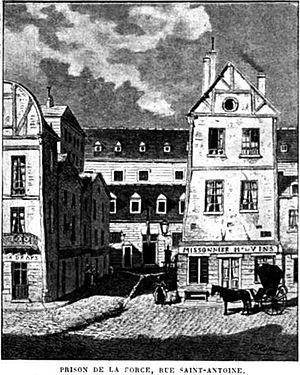
Prison de La Force vue depuis la rue Saint-Antoine, Marais, Paris, France.
À l’aube de la Terreur, en 1793, la Commune de Paris nomma une petite quinzaine de policiers pour encadrer toutes les activités des Parisiens.
Les massacres de Septembre sont une suite d’exécutions sommaires qui se sont déroulées du 2 au 6 ou au 7 septembre 1792 à Paris. Des massacres semblables ont également eu lieu dans le reste de la France, mais avec moins de victimes sur une plus longue durée.
La rue du Roi de Sicile est une voie ancienne située dans le quartier Saint-Gervais du 4ᵉ arrondissement de Paris, en France. C'est une voie importante du Marais.
Une prison, centre de détention ou pénitencier est un lieu où sont enfermés certaines personnes condamnées appelées prisonniers. Par extension, le terme « prison » désigne également la peine d'incarcération.